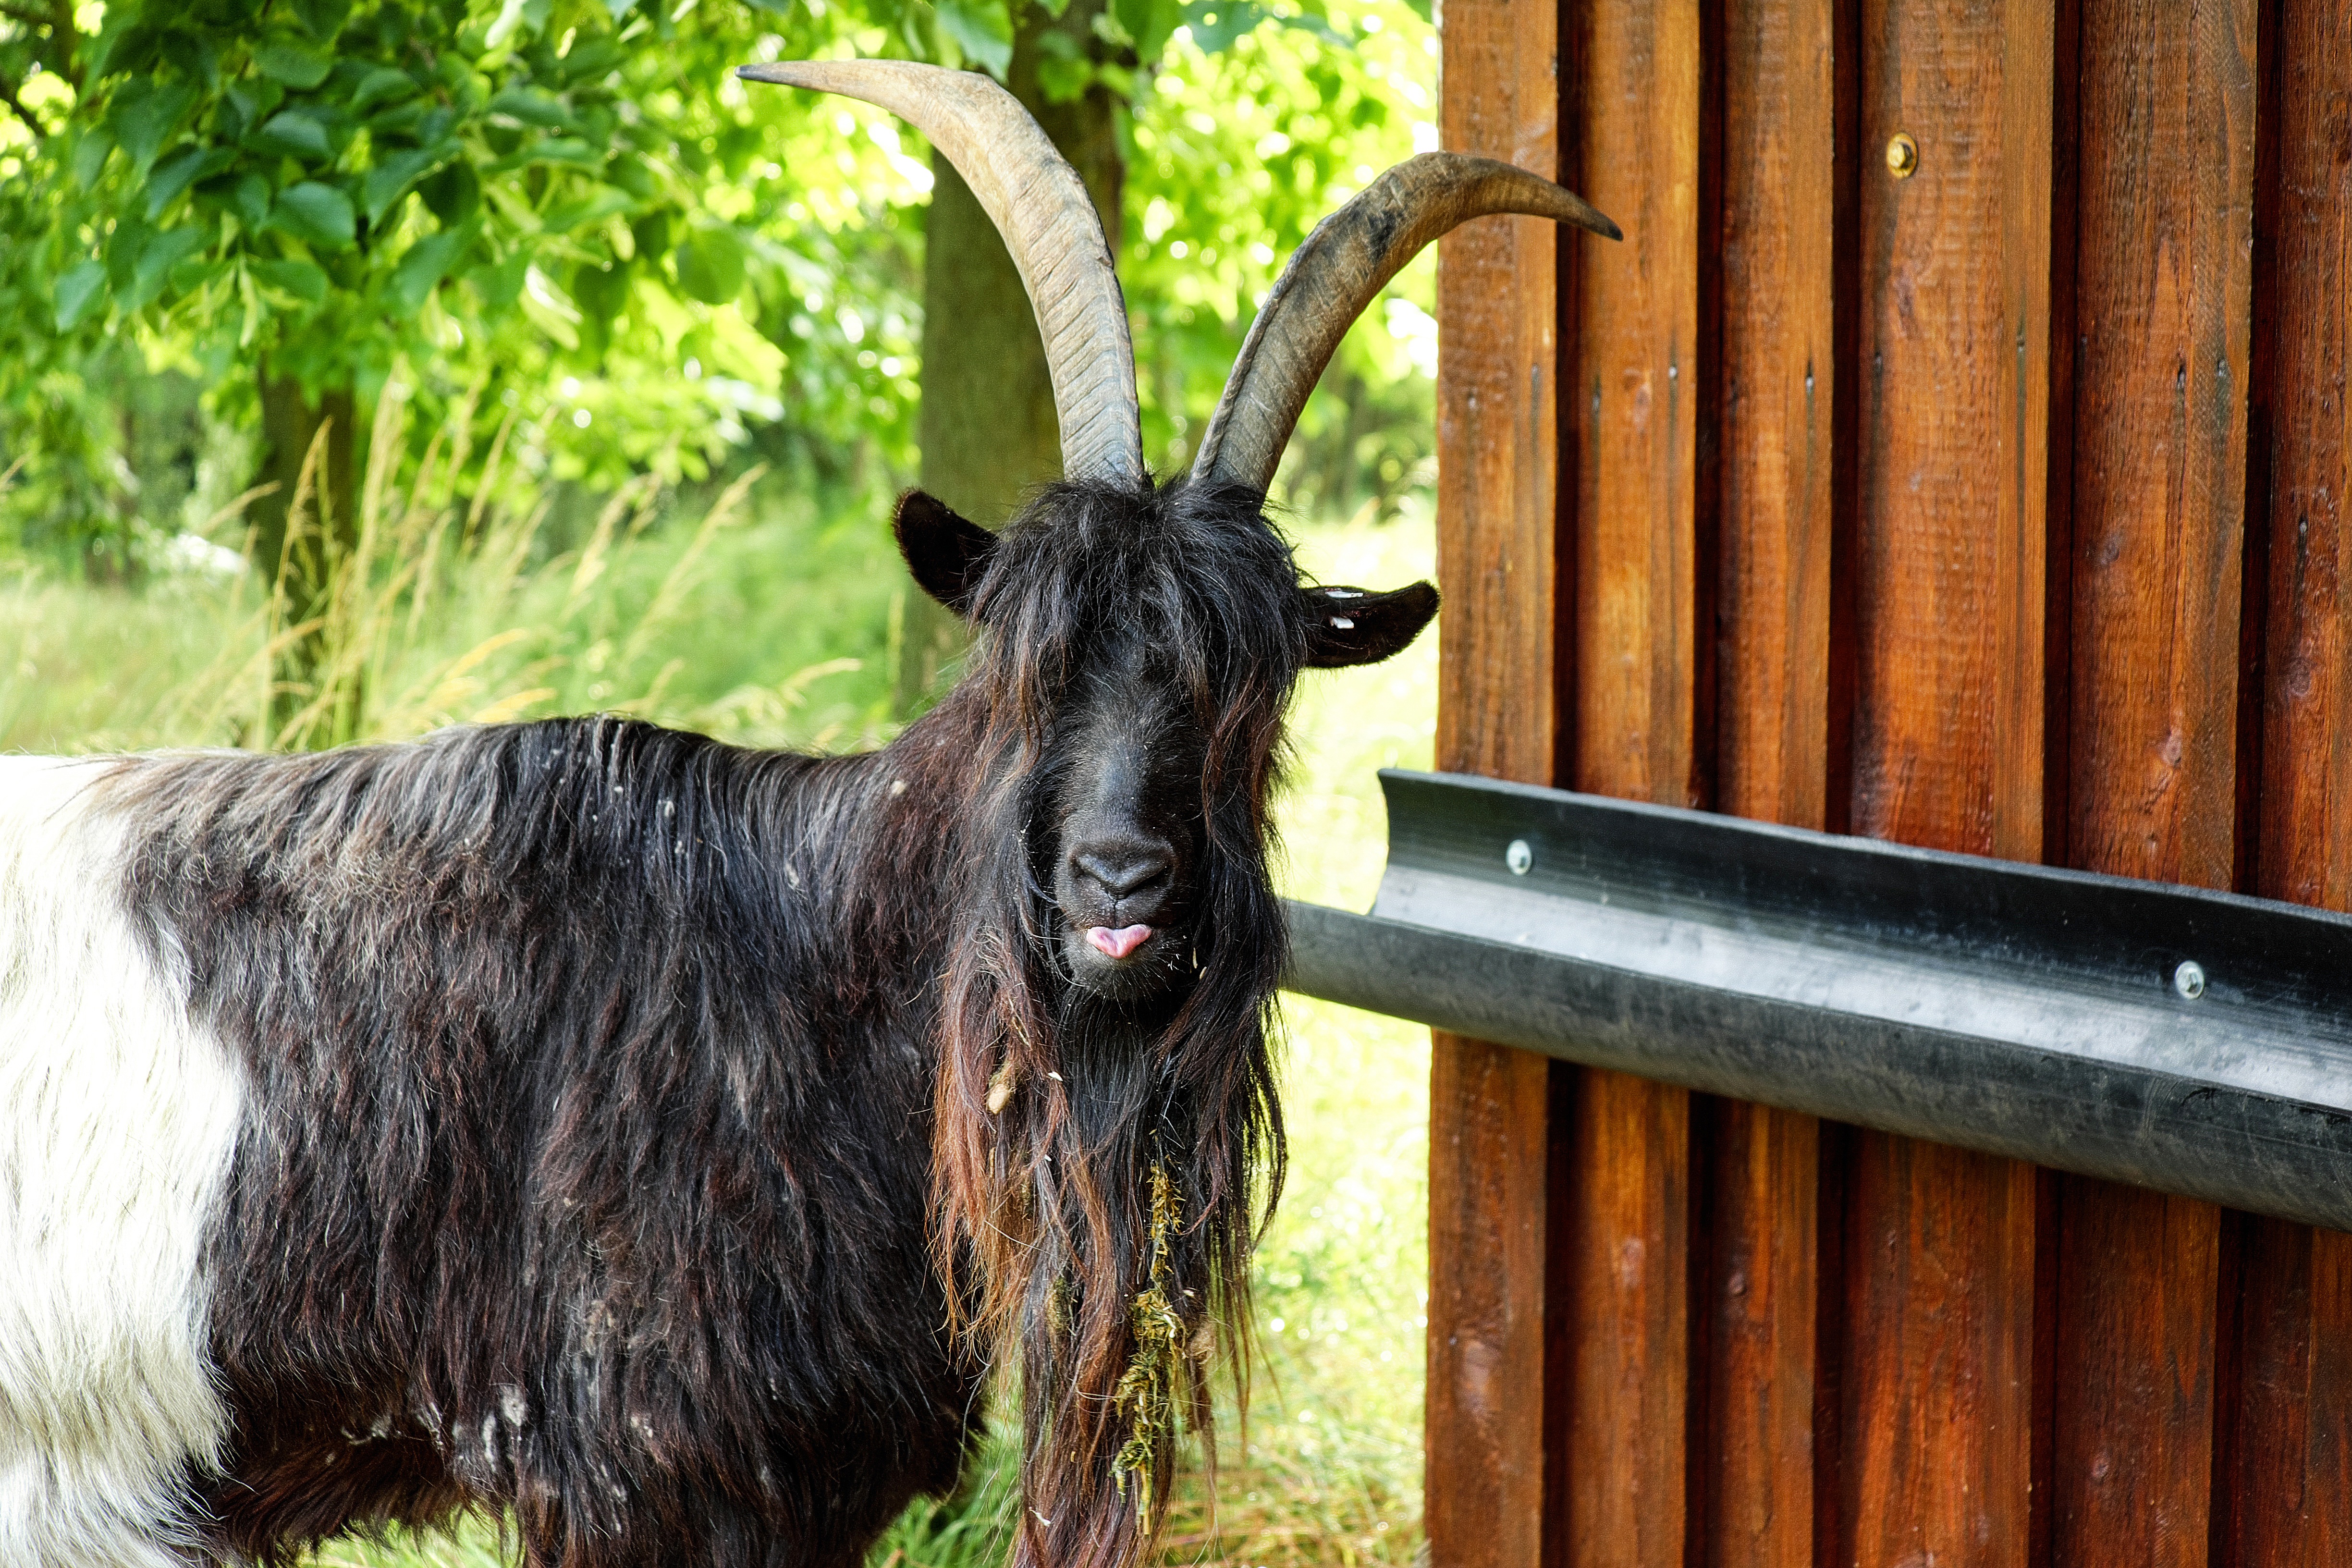
goat, zoo, horn, livestock, mammal, fauna, goats, vertebrate, bock, goatee, billy goat, cattle like mammal, cow goat family